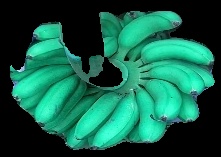
Variety: rasbale
Grade: grade1